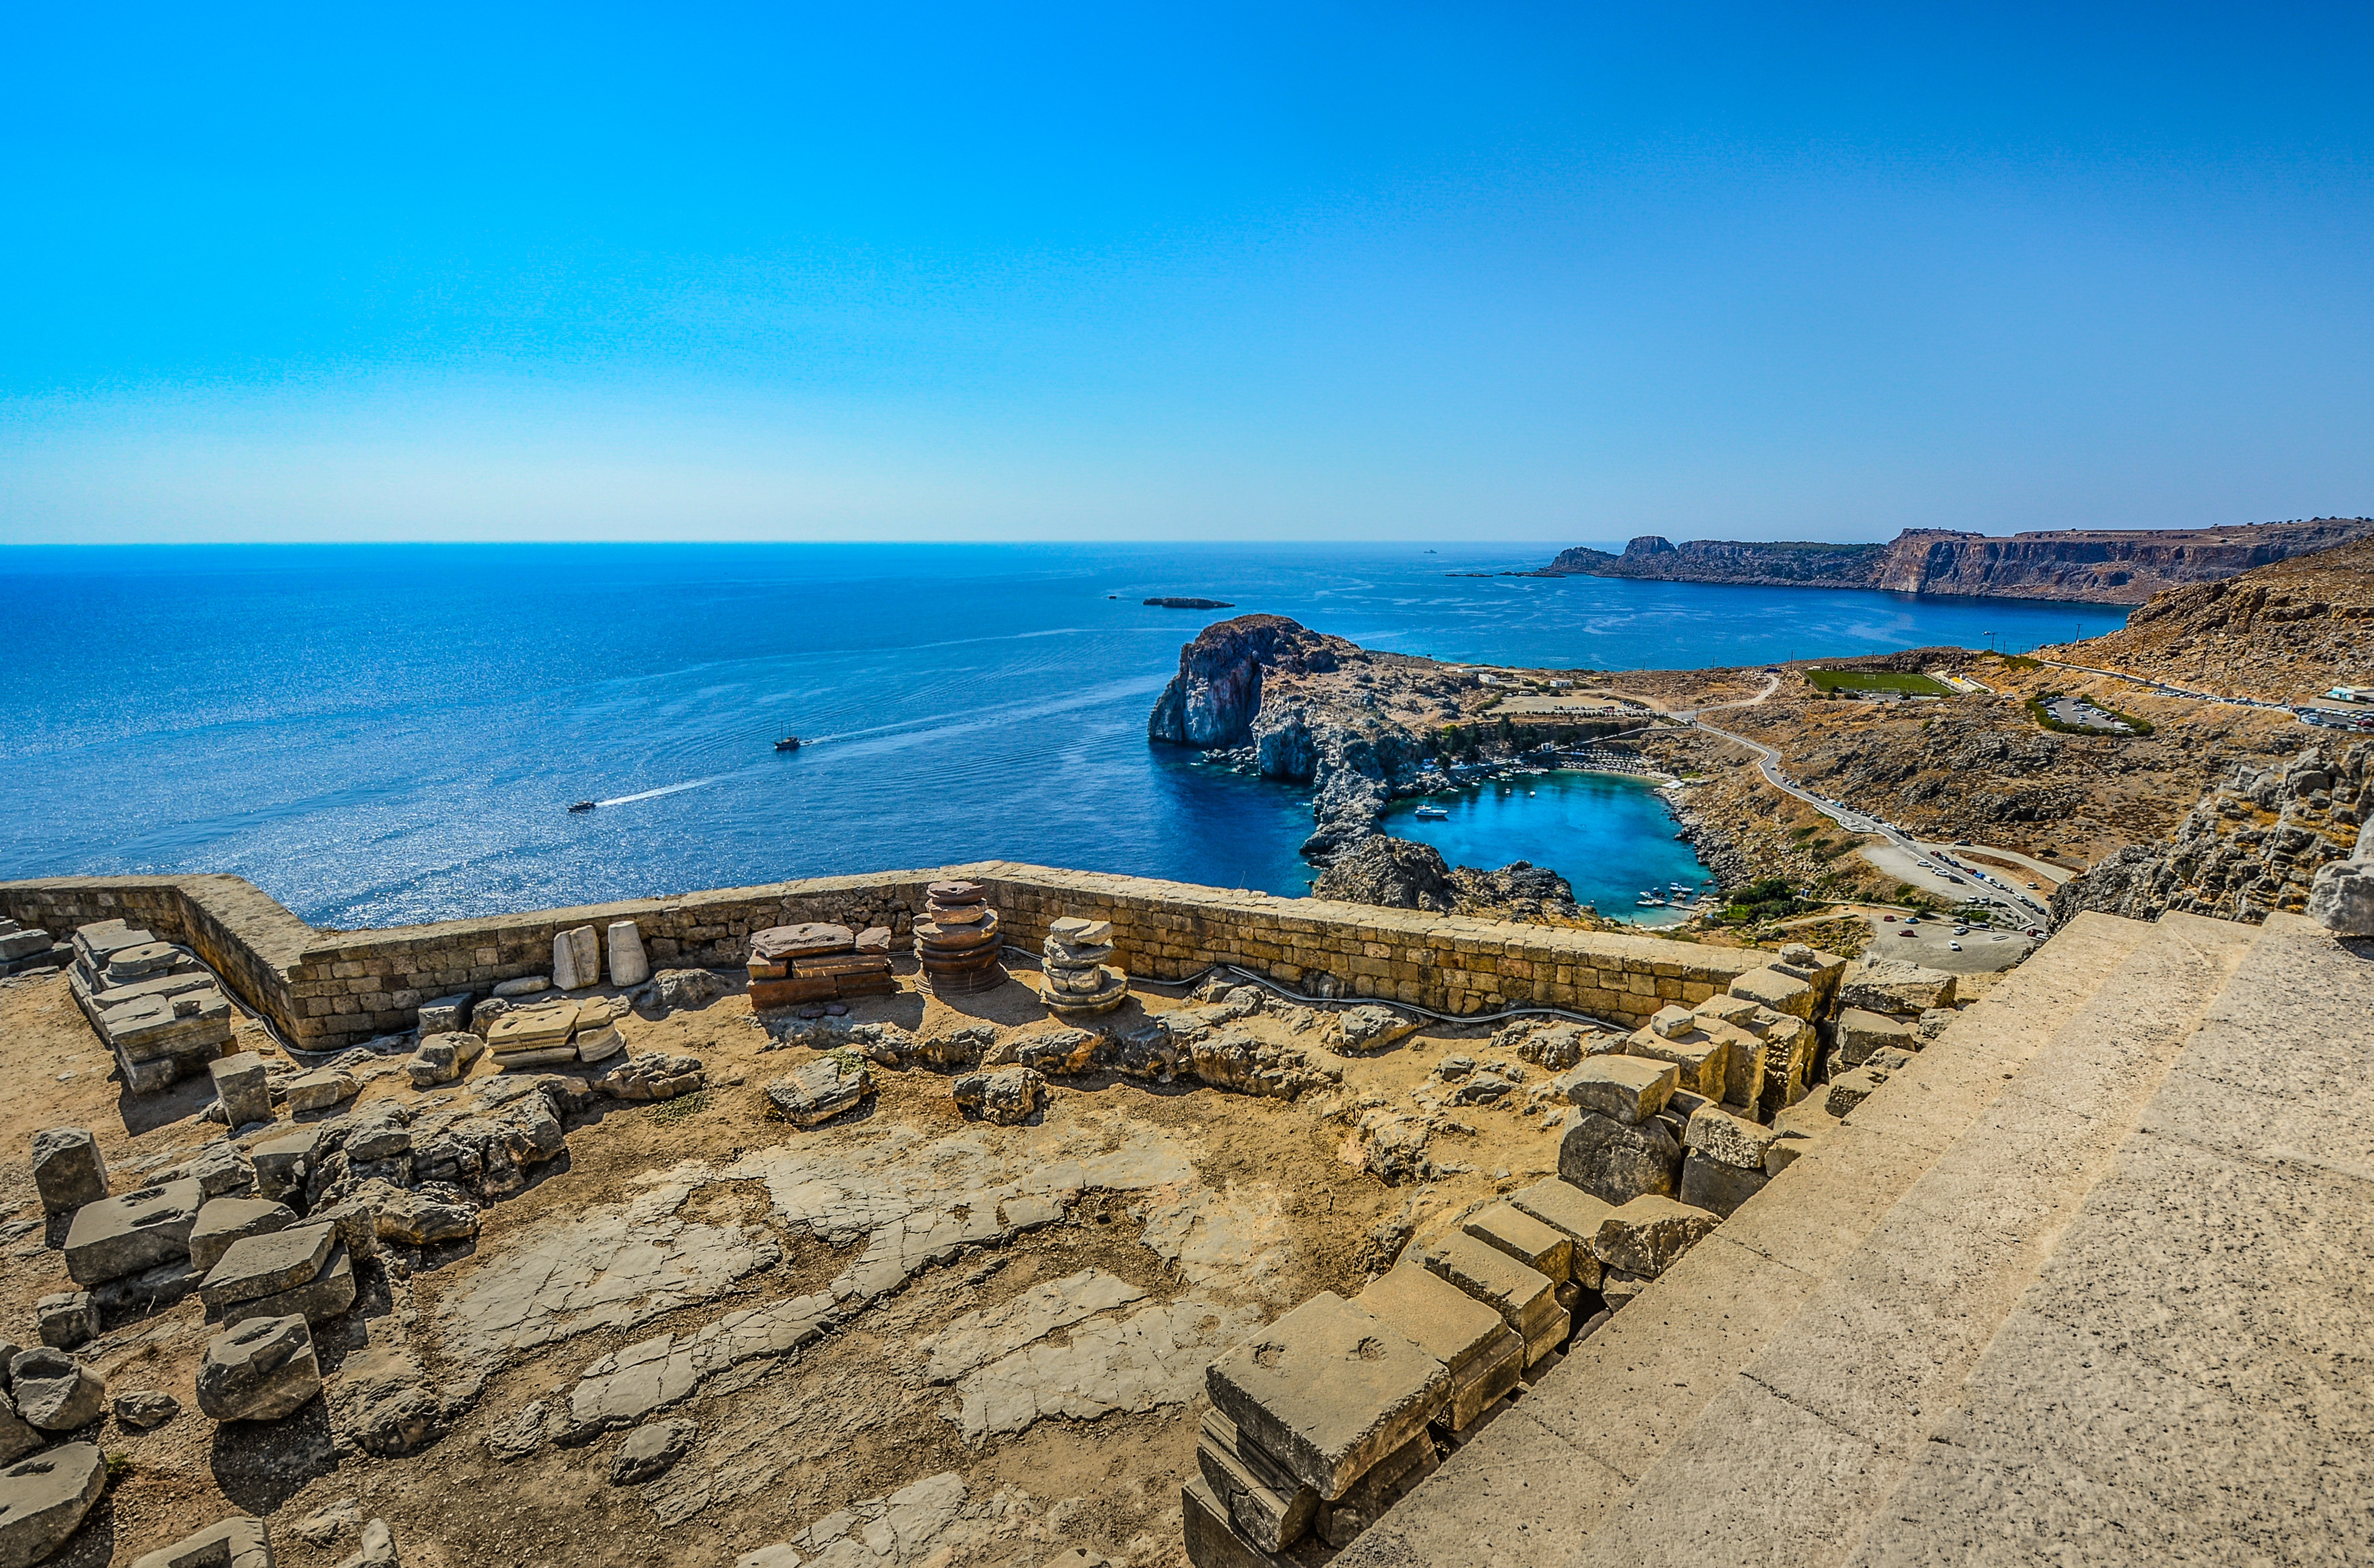
beach, sea, coast, rock, ocean, horizon, sky, shore, wave, vacation, cliff, cove, greek, mediterranean, tower, bay, blue, terrain, body of water, ruins, greece, cape, aegean, rhodes, lindos